Réjean Ducharme

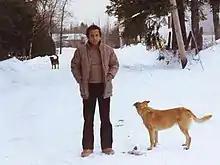

Réjean Ducharme (August 12, 1941 – August 21, 2017) was a Canadian writer, novelist and playwright who resided in Montreal. He was known for his reclusive personality and did not appear at any public functions since his first successful book was published in 1966. A common theme of his early work was the rejection of the adult world by children.